Lady Saigō

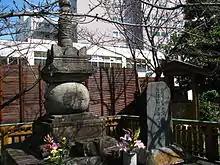
Grave of Lady Saigō

Within a short time after taking up residence in Sunpu Castle, Lady Saigō's health began to deteriorate. It was said that "physical and emotional hardships" were taking their toll on her health, but nothing could be done to help her. Lady Saigō died on 1 July 1589, at the age of 37. The cause of her early death was never determined, and while murder was suspected at the time, no culprit was identified. There were later rumors that she was poisoned by a maidservant devoted to Ieyasu's late wife, the Lady Tsukiyama.